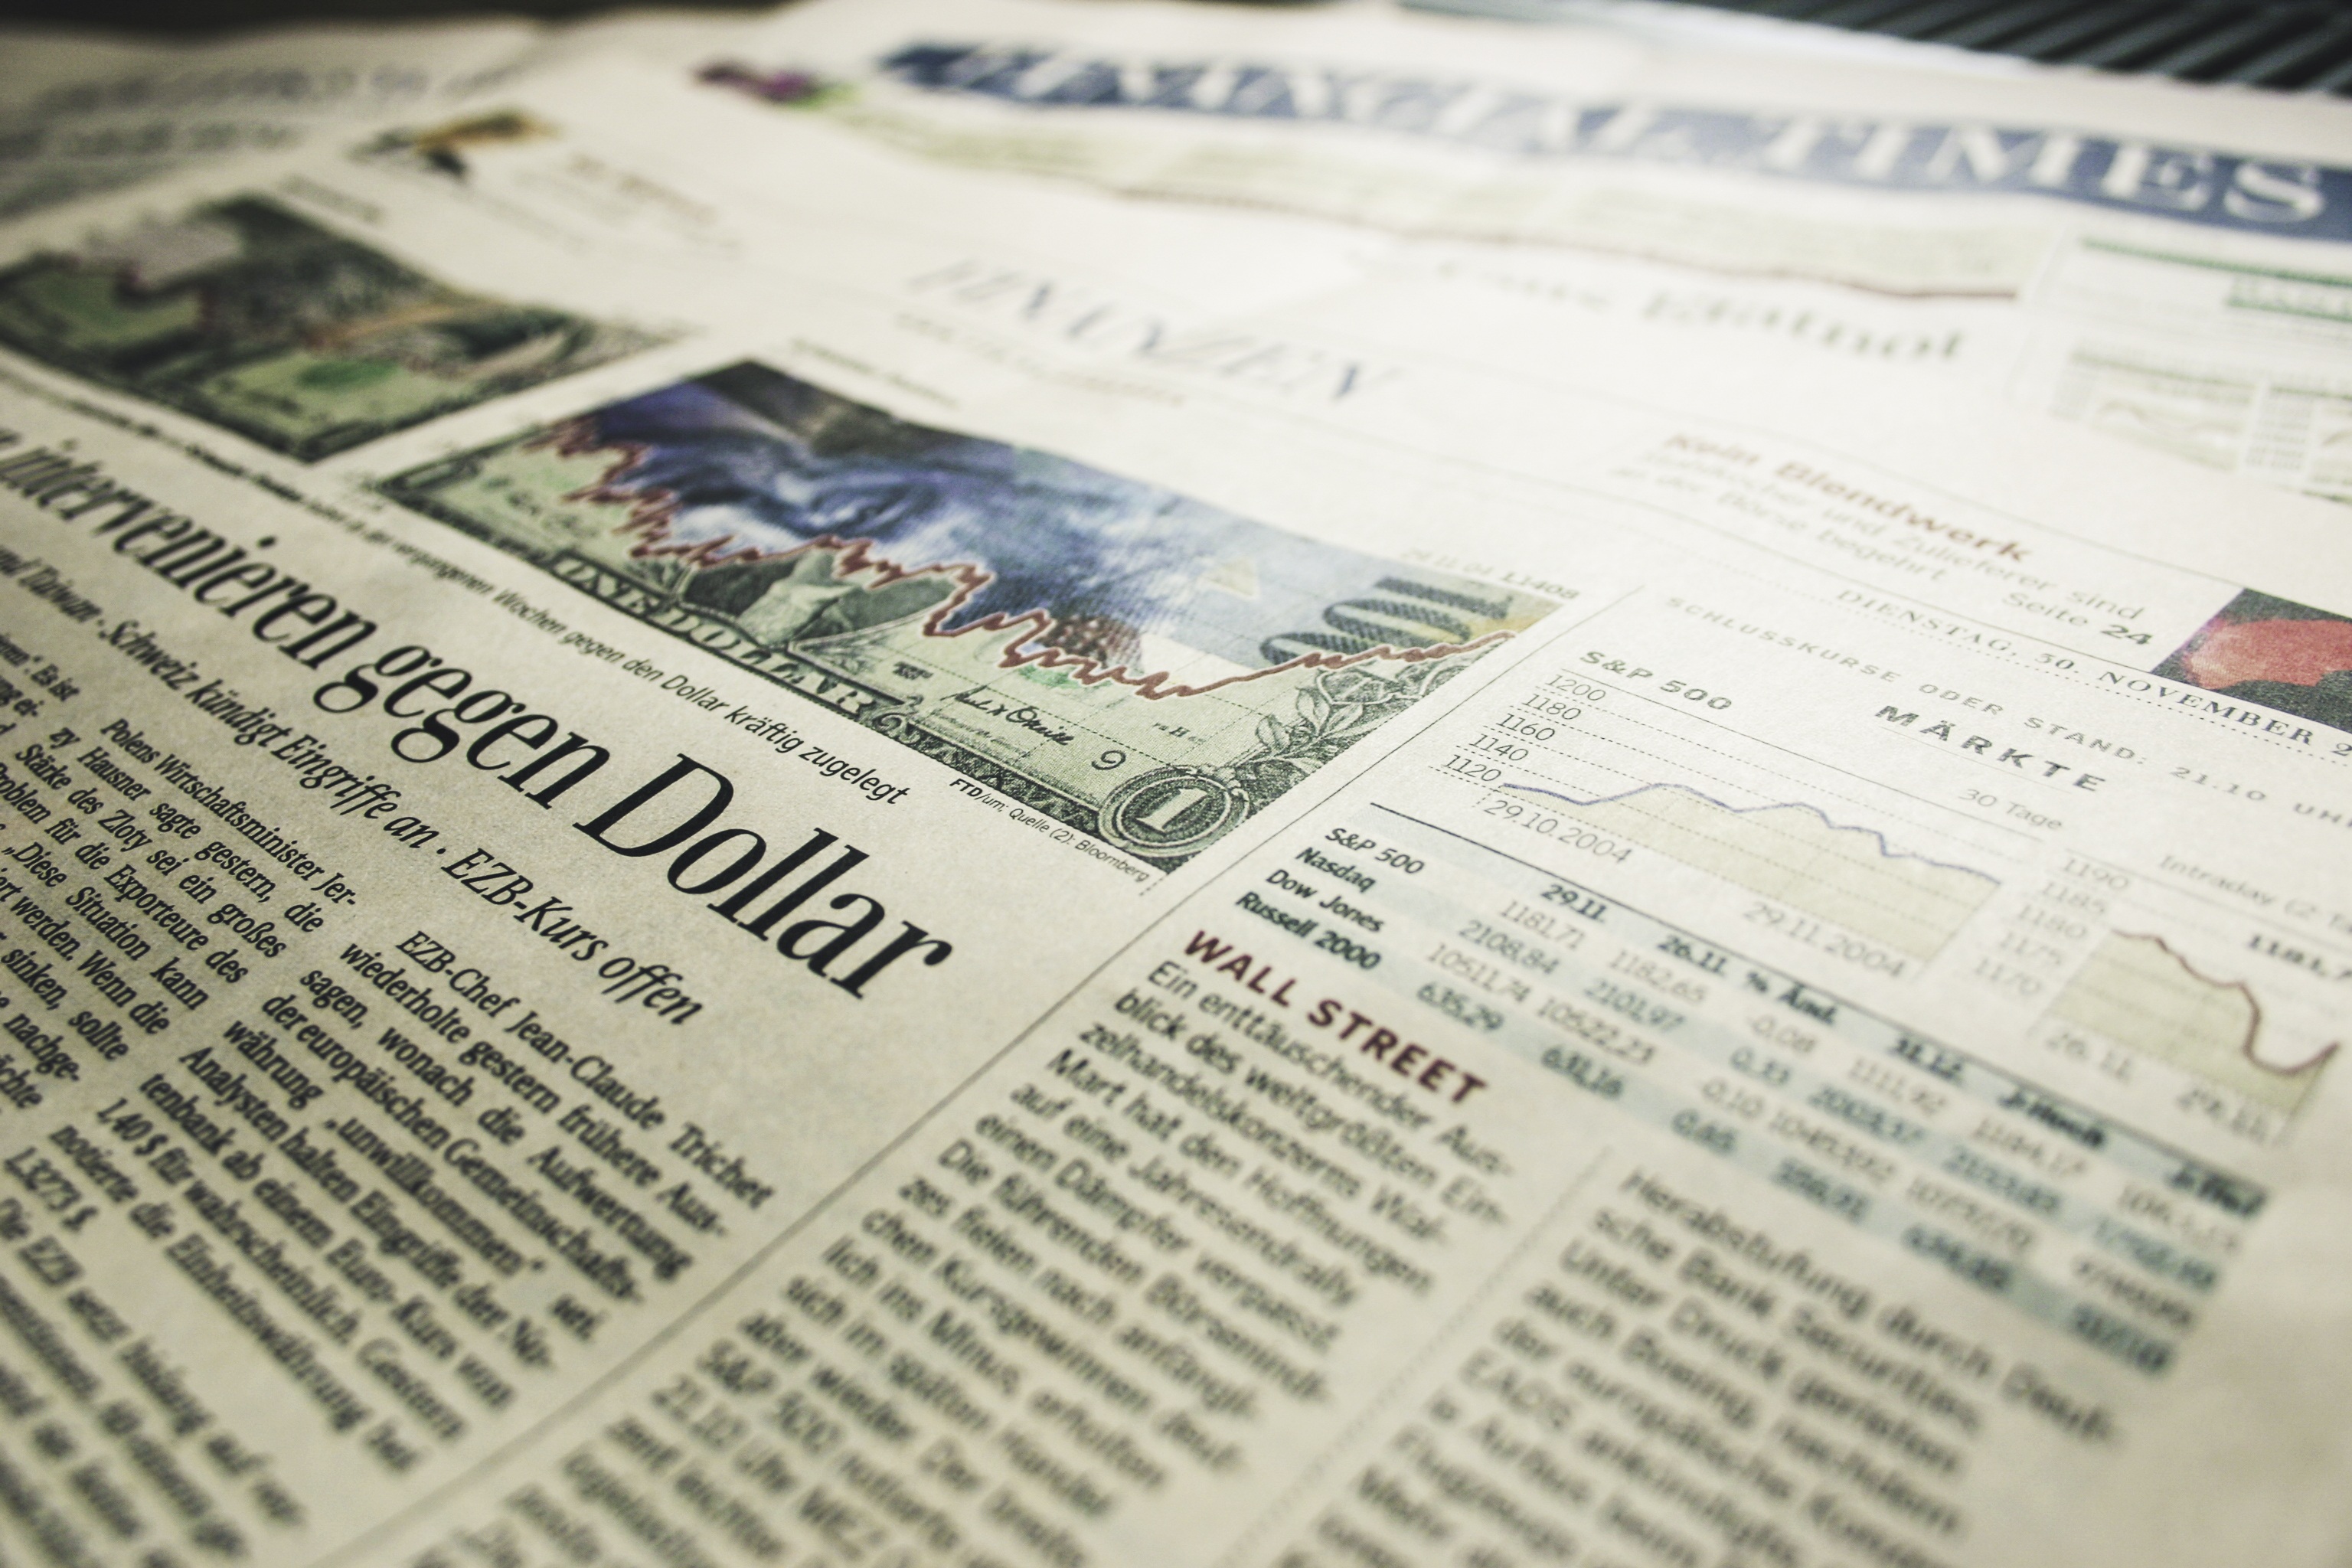
read, newspaper, symbol, usa, money, business, brand, cash, design, text, currency, dollar, document, information, seem, finance, funds, bills, bank note, paper money, greed, financial world, forex, us dollar, dollar sign, financial crisis